JR Nagase Station

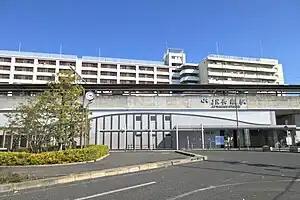
JR Nagase Station, March 2023

is a passenger railway station in located in the city of Higashiōsaka, Osaka Prefecture, Japan, operated by West Japan Railway Company (JR West).